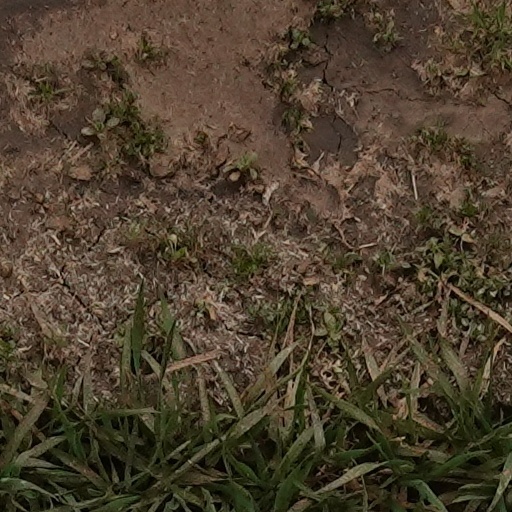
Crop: wheat